The Sea Tsar and Vasilisa the Wise

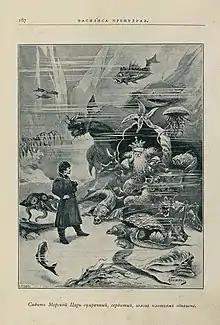
The Tsarevitch meets the Sea Tsar in the underwater kingdom. Illustration from a Russian storybook (1894).

After the tasks are done, the Sea Tsar congratulates the Tsarevitch and bids him choose a wife out of his twelve daughters. Vasilisa the Wise conspires with the human prince to cheat on the choice.